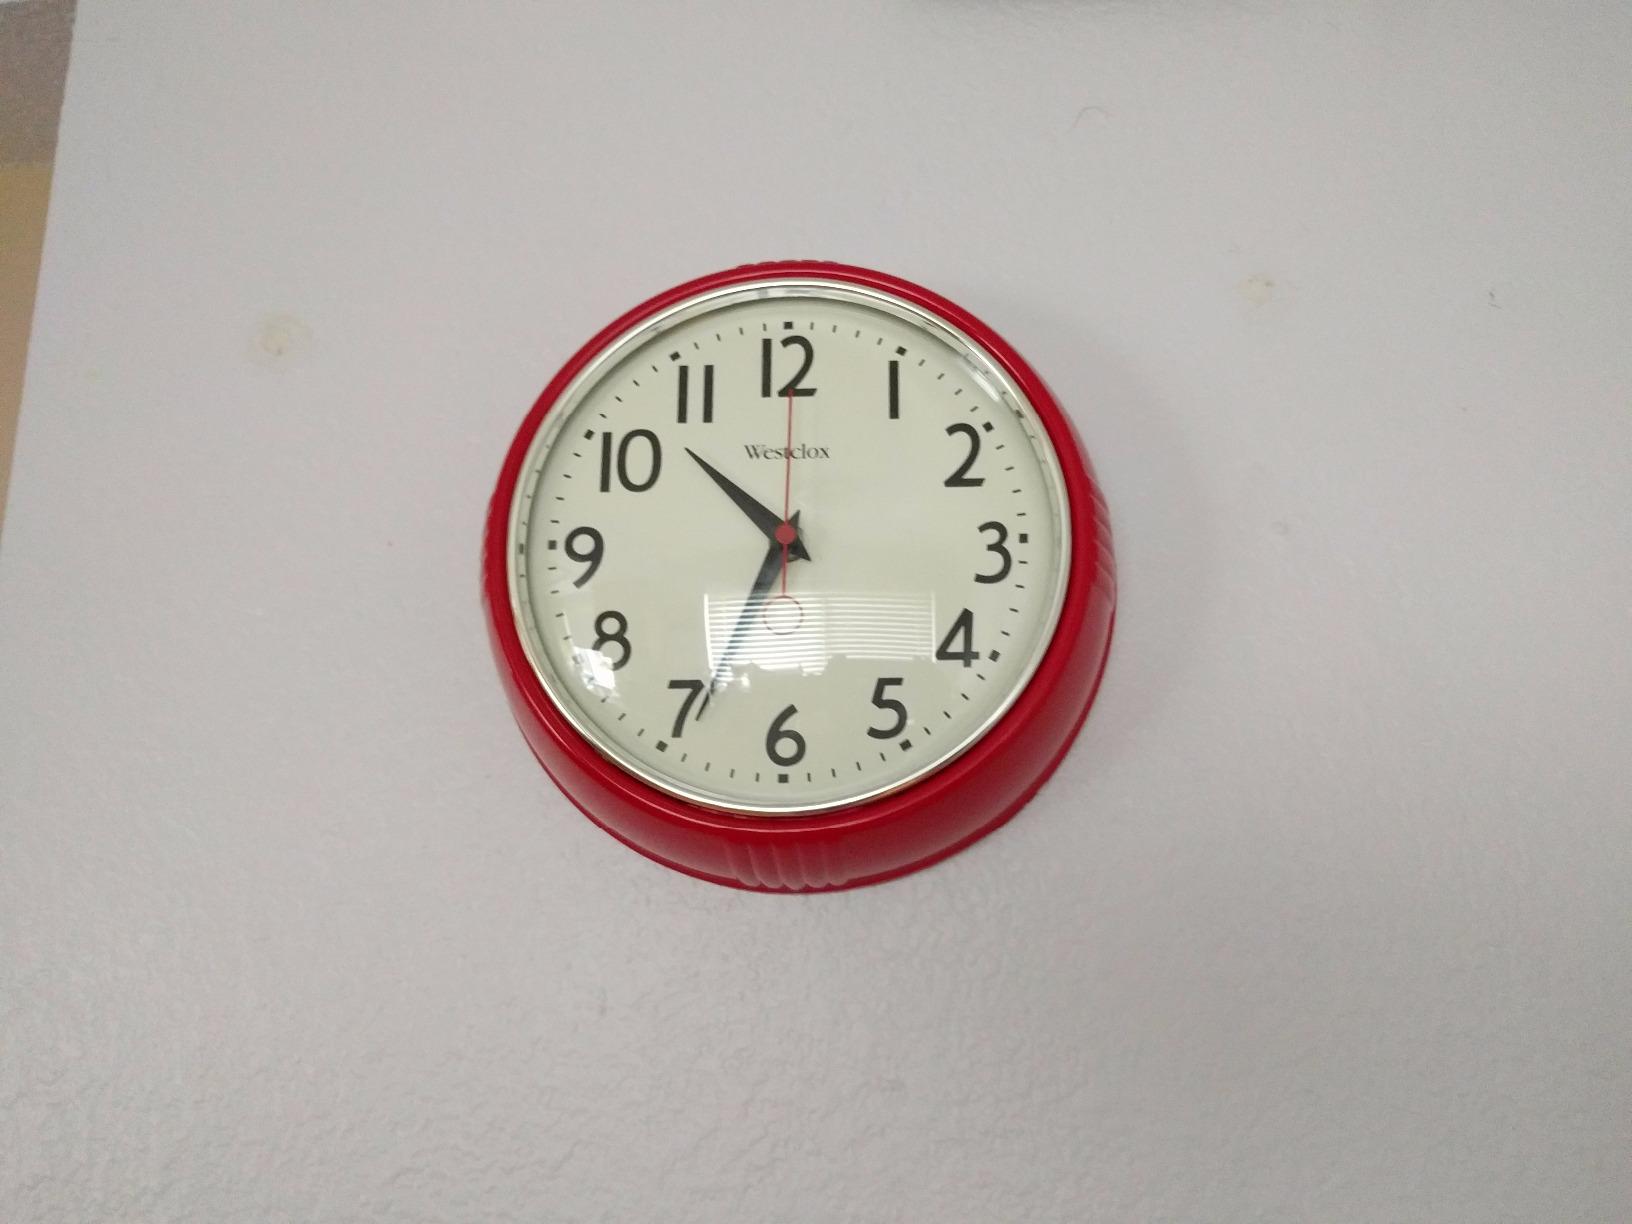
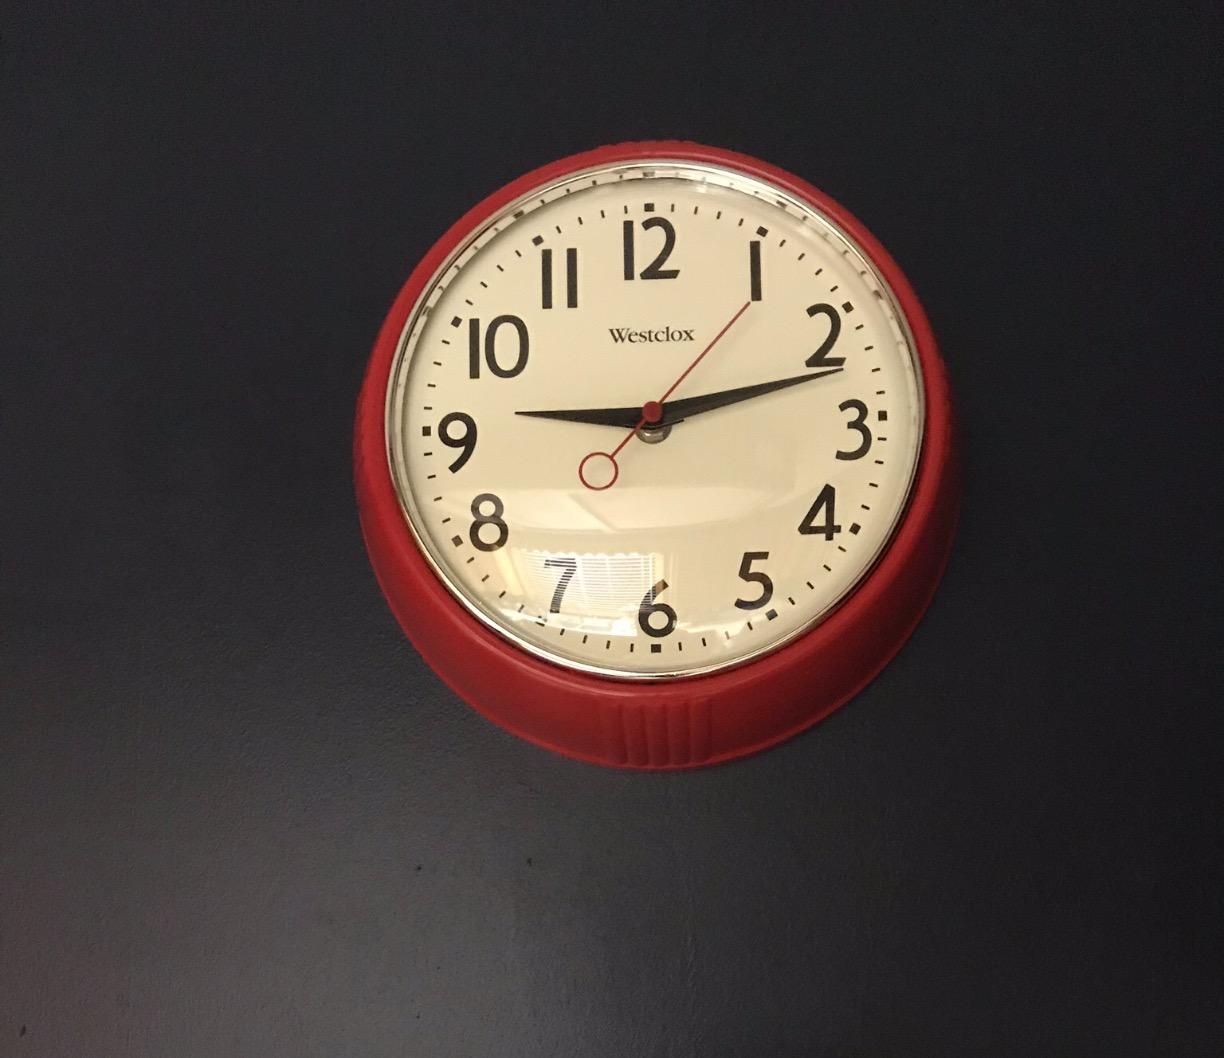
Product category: clock
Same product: yes